Velvet (novel)

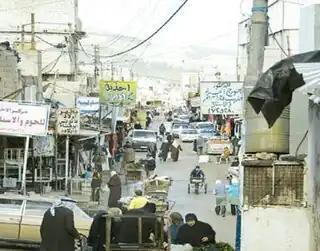
Baq'a refugee camp in Jordan — the place where the events of Huzama Habayeb's "Velvet" take place.

Although "Velvet" is entirely fictional, the setting is inspired by Huzama Habayeb's own upbringing and familiarity with the Palestinians' status quo within Jordan, as well as the fact that she is a descendant of a refugee family and has friends and acquaintances who live in Baq'a refugee camp, the place where most of the novel's events occur, as she stated in an interview with Asharq Al-Awsat newspaper. Her father, along with other paternal relatives, was also among the Palestinians who were displaced in 1948 and settled in Zarqa refugee camp in Jordan. In the acceptance speech she delivered on 11 December 2017 at the American University in Cairo (AUC) when she received the Naguib Mahfouz Medal for Literature for "Velvet", Huzama Habayeb tearfully evoked her father's displacement experience at the end of her address.